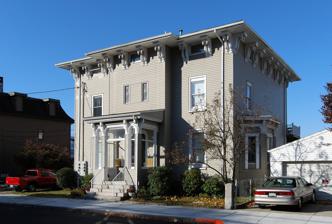
Building: John M. Earle House
Country: United States of America
Year built: 1870
Historic house in Massachusetts, United States United States historic place John M. Earle House U.S. National Register of Historic Places Show map of Massachusetts Show map of the United States Location 352 Durfee Street, Fall River, Massachusetts Coordinates 41°42′26.3″N 71°9′22.1″W / 41.707306°N 71.156139°W / 41.707306; -71.156139 Built 1870 Architectural style Italianate MPS Fall River MRA NRHP reference No. 83000665 Added to NRHP February 16, 1983 The John M. Earle House is a historic house located in Fall River, Massachusetts , United States. It was built in 1870 by John M. Earle, a carpenter, in the Italianate Villa style. The Earle House is located on Durfee Street in a gentrifying neighborhood which has experienced commercial encroachment from downtown. It was added to the National Register of Historic Places in 1983. Since that time, the house has been significantly altered with much of the original wood details removed, including quoins, and covered with vinyl siding. The original windows have also been replaced. See also National Register of Historic Places listings in Fall River, Massachusetts References